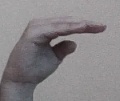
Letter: jeem